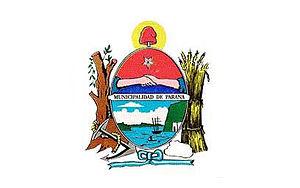
Paraná est une ville d'Argentine et la capitale de la province d'Entre Ríos. C'est également la capitale du département de Paraná. Depuis 1934, la ville est le siège d'un archevêché dont le centre est constitué par la cathédrale de Paraná.